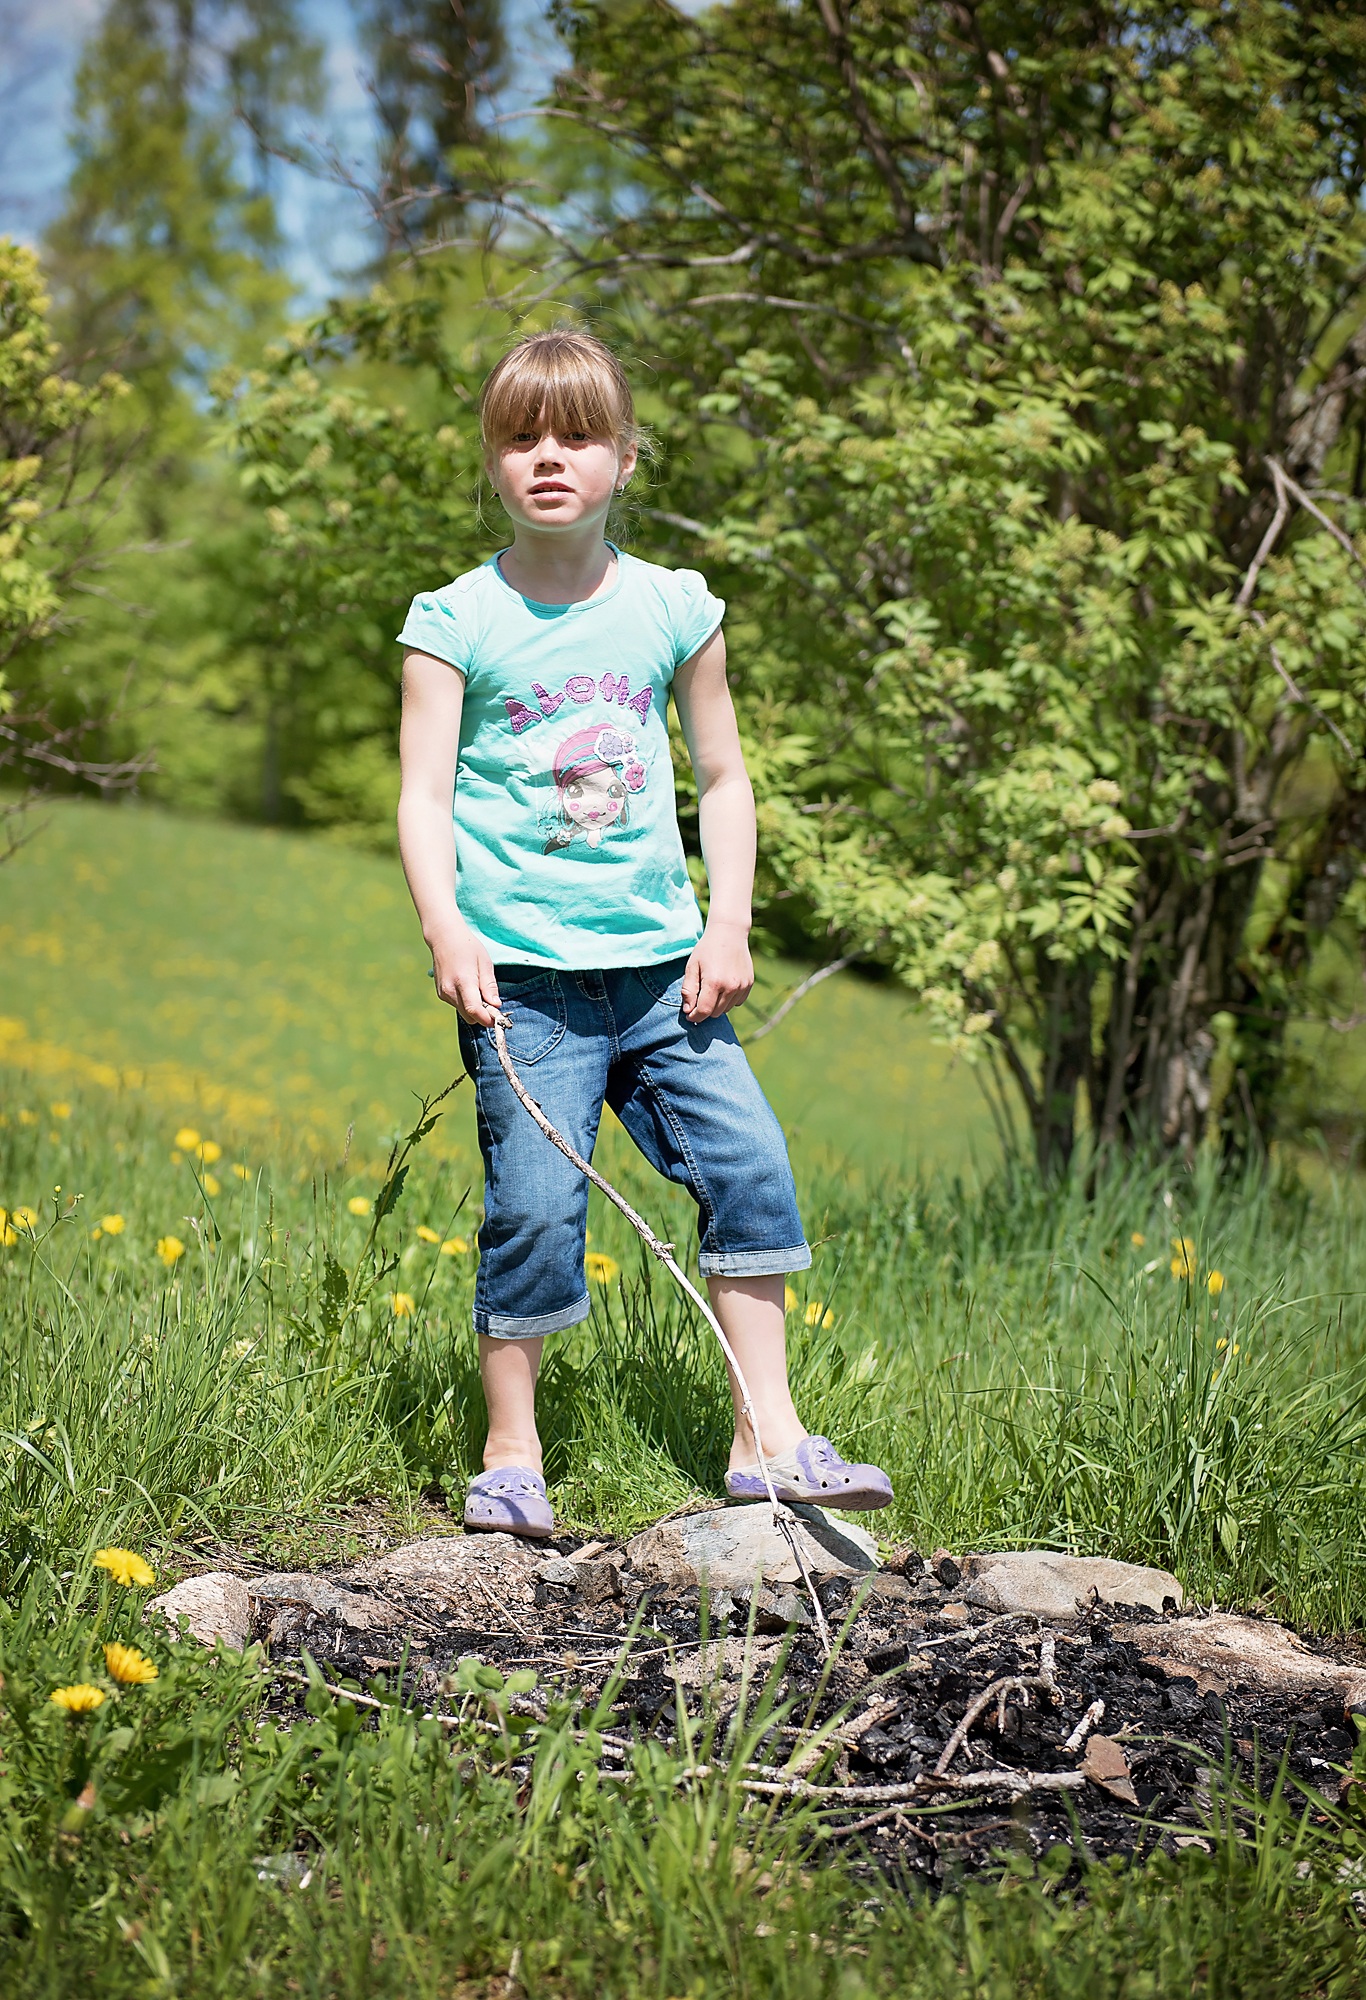
nature, forest, grass, walking, girl, lawn, meadow, green, child, human, fireplace, garden, out, woodland